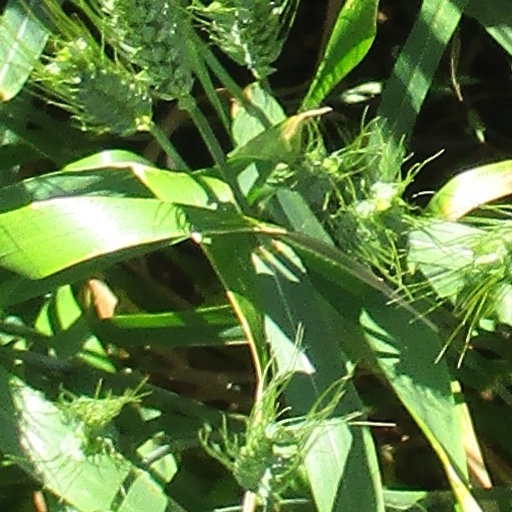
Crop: wheat